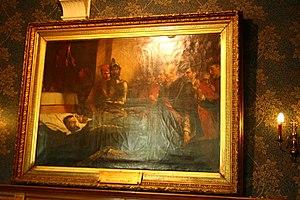
Derniers honneurs rendus aux comtes d'Egmont et de Hornes est un tableau peint par Louis Gallait en 1851.